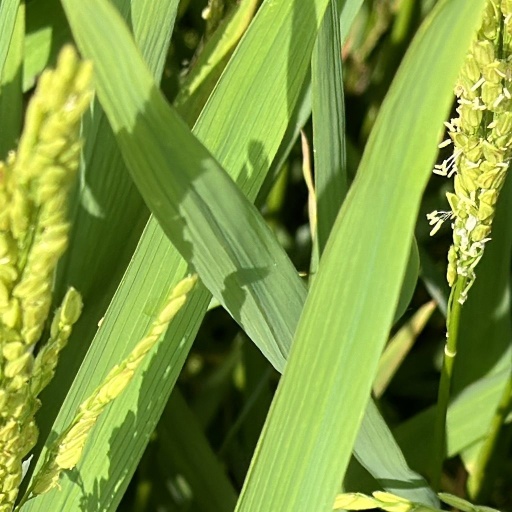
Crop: rice